Grazia Verasani

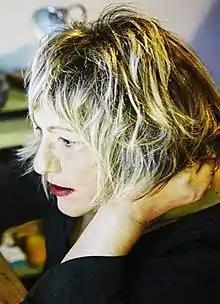
Grazia Verasani at work.

Grazia Verasani (born July 8, 1964, Bologna, Italy) is an Italian writer and singer-songwriter. The author of novels, plays, and screenplays she is a musician who composes, performs, and records.